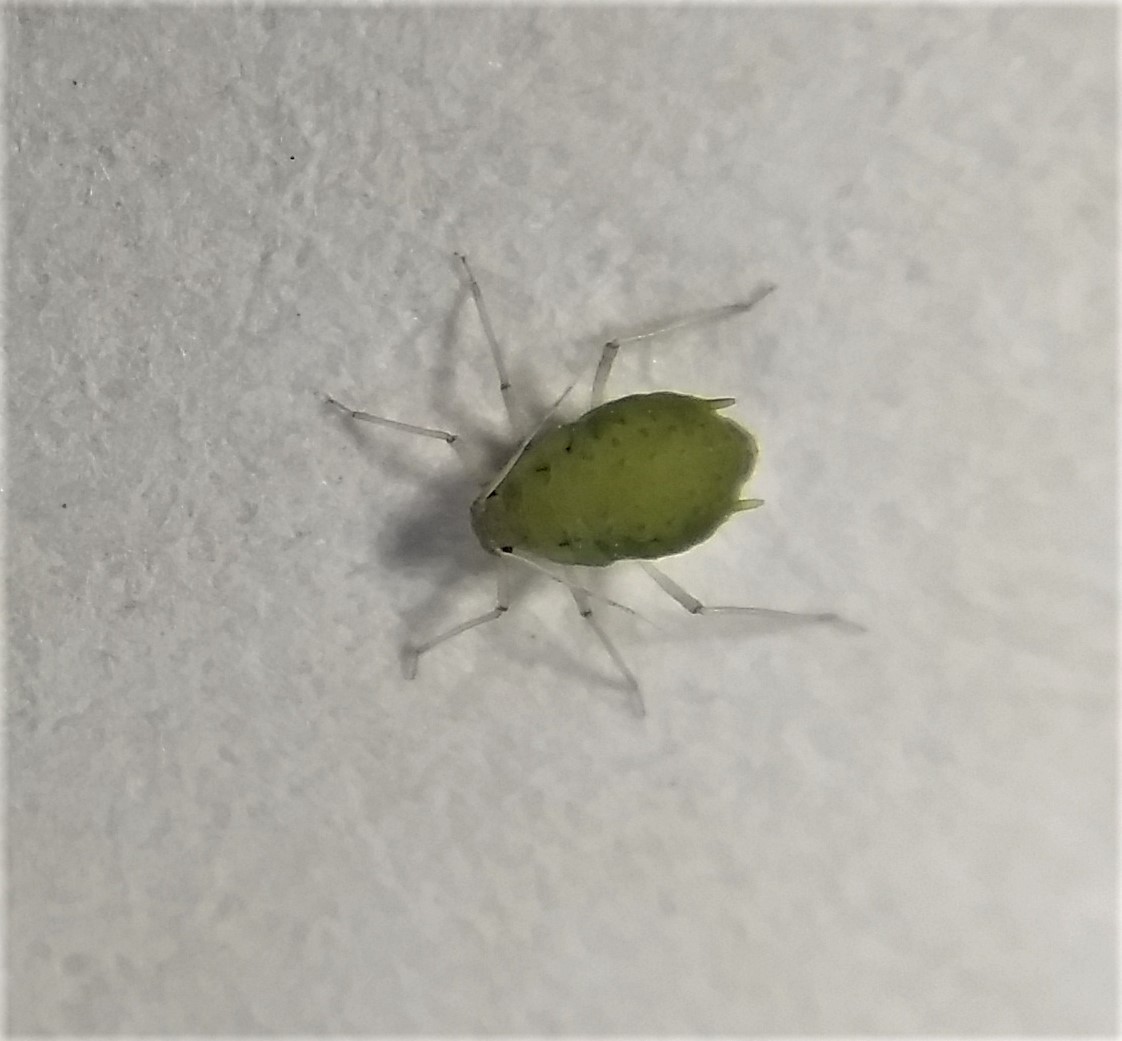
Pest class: cabbage_aphid